Elkins, West Virginia

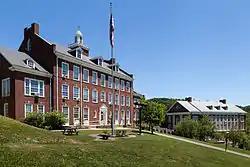
Albert and Liberal Arts Halls at Davis & Elkins College

As of the 2020 census, there were 6,934 people and 2,500 households residing in the city. There were 3,499 housing units in Elkins. The racial makeup of the city was 90.5% White, 2.7% African American, 1% Asian, 0.4% Native American, 0.5% from other races, and 4.9% from two or more races. Hispanics or Latinos of any race were 1.7% of the population.